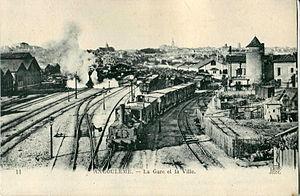
Carte postale ancienne éditée par ND, n°11
La gare d'Angoulême est une gare ferroviaire française située sur le territoire de la commune d'Angoulême, dans le département de la Charente, en région Nouvelle-Aquitaine.